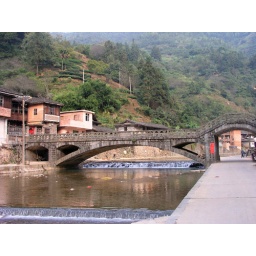
HH- bridge over river